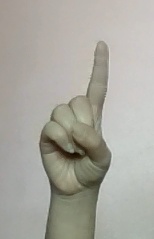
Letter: bb